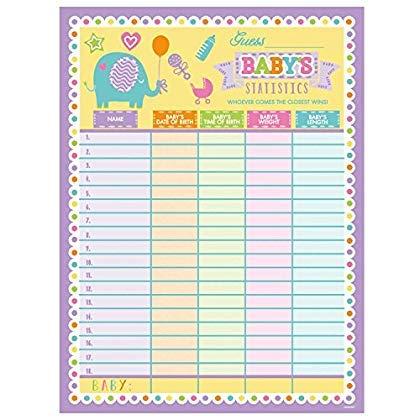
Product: Amscan 380064 Baby Shower Statistics Sheet, 40"x30", Multicolor
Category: Toys & Games | Party Supplies
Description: Multicolored baby shower statistics sheet with multiple design and border.
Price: $10.97
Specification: ProductDimensions:8.6x7x0.2inches|ItemWeight:0.64ounces|ShippingWeight:4.2ounces(Viewshippingratesandpolicies)|ASIN:B01BHFYYXA|Itemmodelnumber:380064|Manufacturerrecommendedage:4yearsandup